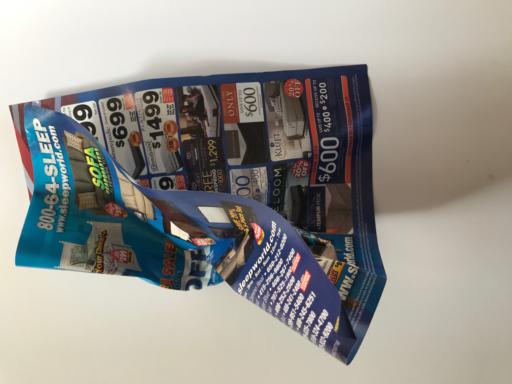
Waste category: paper